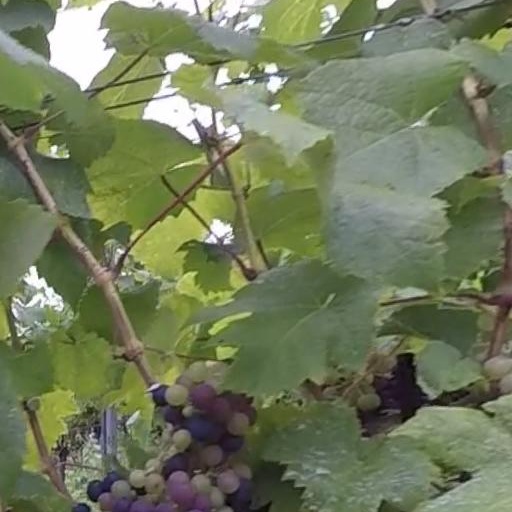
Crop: grape